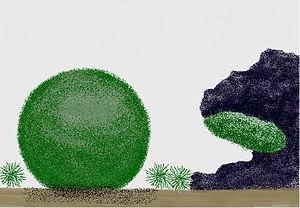
La boule de mousse, Aegagropila linnaei, est une espèce d'algues vertes de la famille des Cladophoraceae.